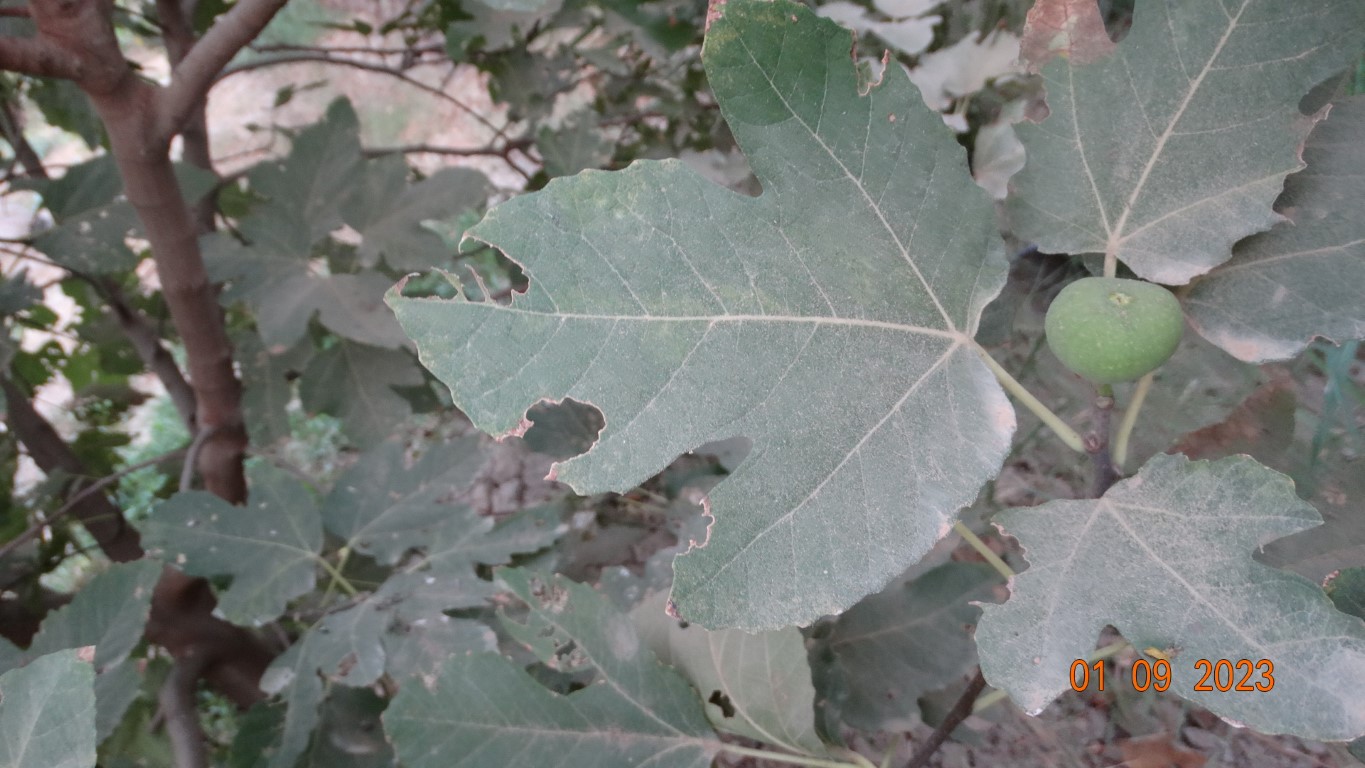
Label: infected